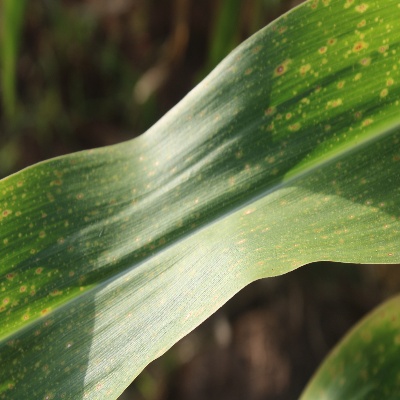
Crop: Maize
Condition: streak virus